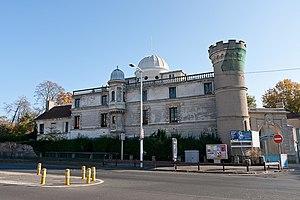
Observatoire Camille Flammarion à Juvisy-sur-Orge.
Cet article recense les monuments historiques de l'Essonne, en France.
Observatoire est un projet de station souterraine du tramway de la ligne 7 du tramway d'Île-de-France située sur le territoire de la commune de Juvisy-sur-Orge. Le nom de la station vient du nom de l'observatoire de Juvisy-sur-Orge de Camille Flammarion.
Juvisy-sur-Orge est une commune française située sur les bords de la Seine à dix-neuf kilomètres au sud-est de Paris dans le département de l’Essonne en région Île-de-France. Elle fait partie du canton d'Athis-Mons et de la Métropole du Grand Paris.